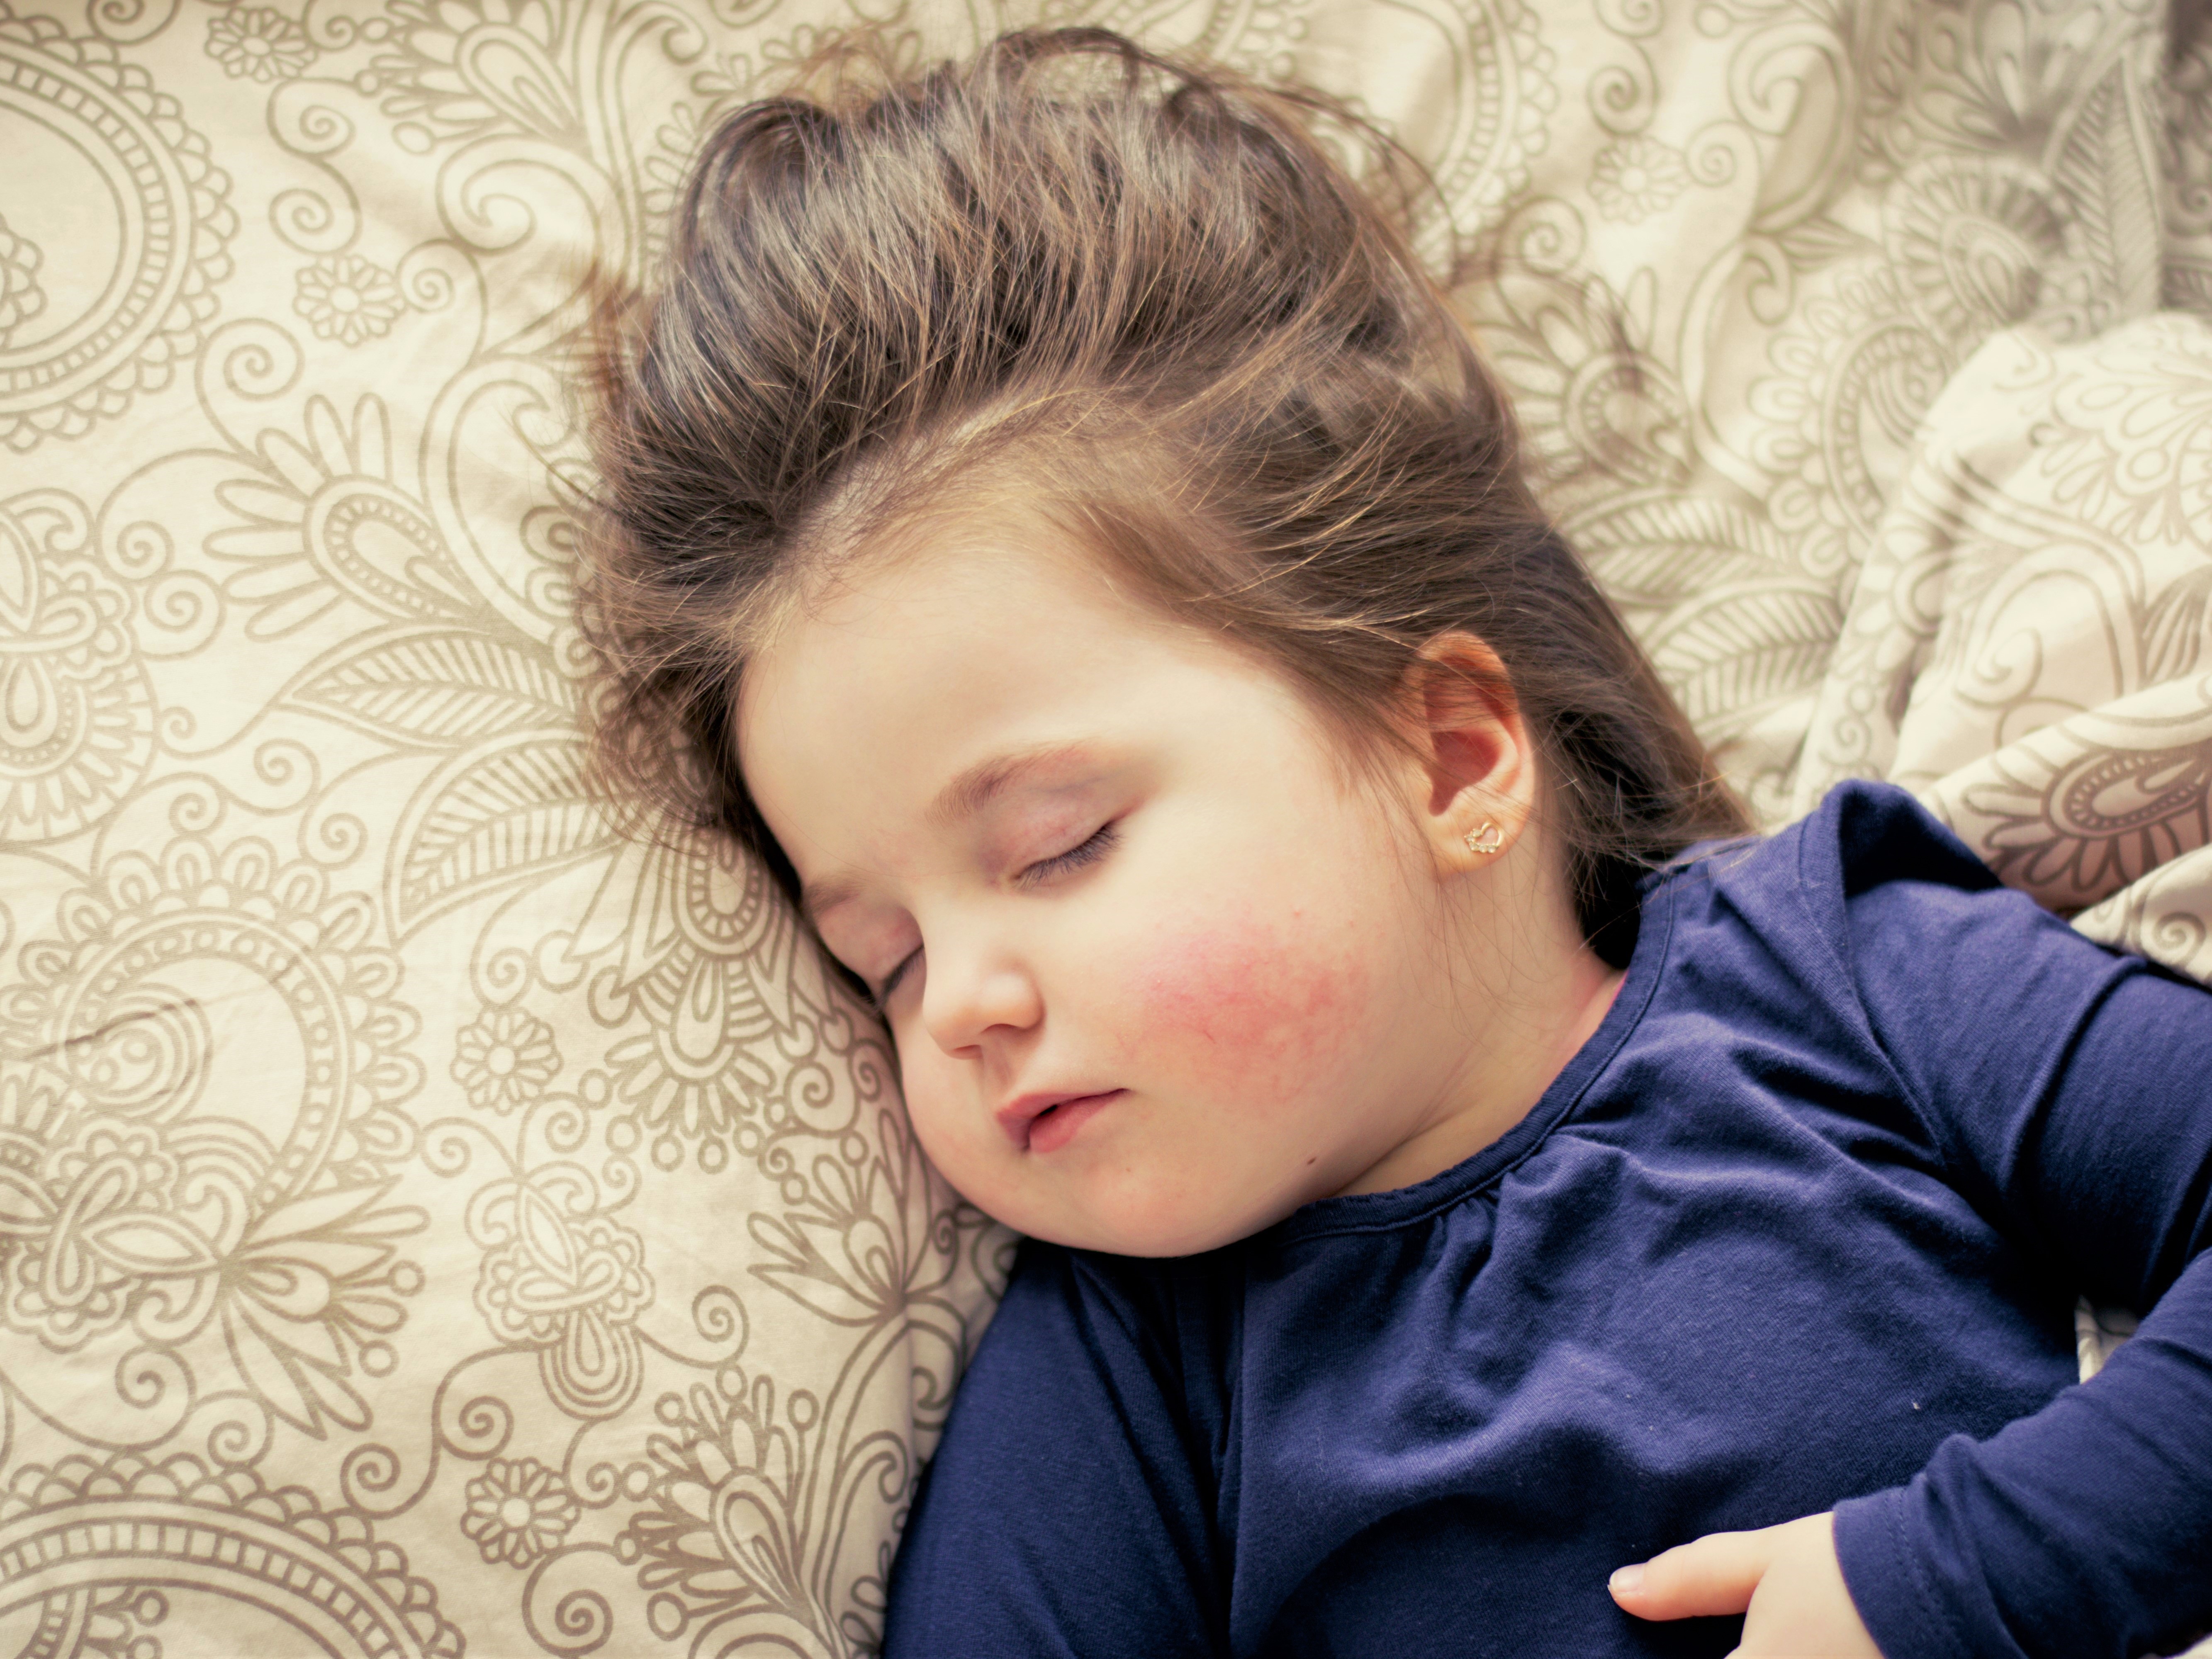
person, girl, hair, sweet, portrait, child, baby, hairstyle, long hair, face, sleep, infant, toddler, eye, photo shoot, brown hair, portrait photography